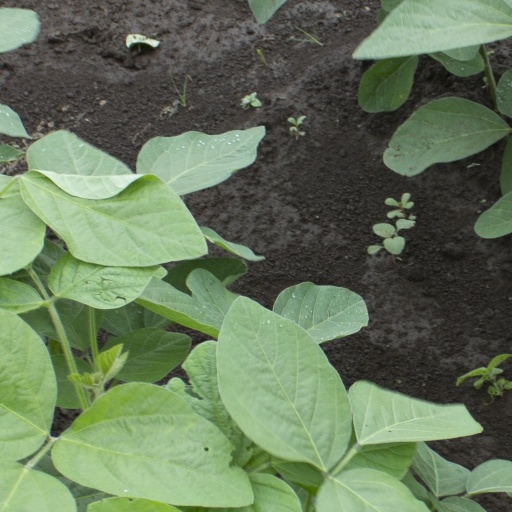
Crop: soybean